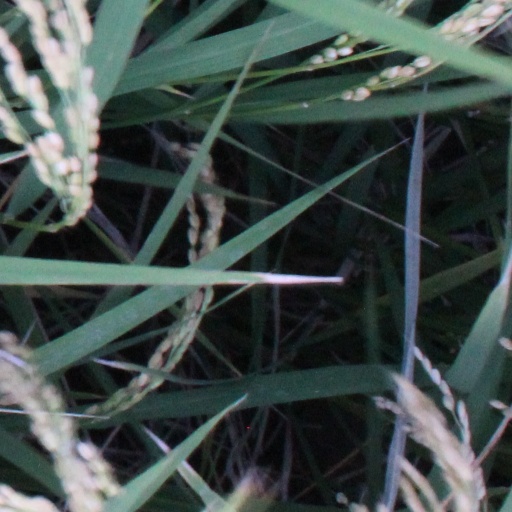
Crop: rice